List of birds of New York (state)

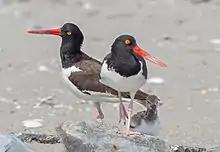
American oystercatchers with chick at Fort Tilden

Cranes are large, long-legged, and long-necked birds. Unlike the similar-looking but unrelated herons, cranes fly with necks outstretched, not pulled back. Most have elaborate and noisy courting displays or "dances". One species has been recorded in New York.